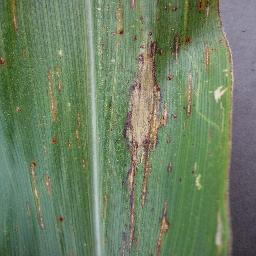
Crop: corn
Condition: (maize)_northern_blight